Nawa Station (Aichi)

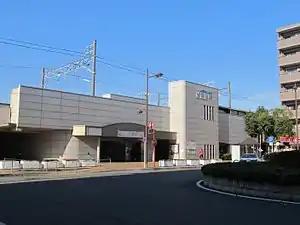
Nawa Station in November 2014

is a railway station in the city of Tōkai, Aichi Prefecture, Japan, operated by Meitetsu.